Sony MDR-V6

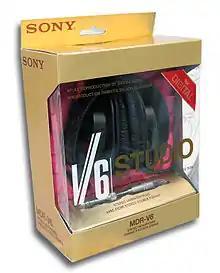
Sony MDR-V6 in its old retail box

Sony MDR-V6 is a folding pair of large-diaphragm headphones, the initial entry in Sony's Studio Monitor headphones, one of the most popular model lines among professional audio engineers. The product line was augmented by the MDR-V600, the MDR-7506 and then the MDR-7509 and MDR-7509HD models, which continue to be popular for audio editing, live sound and broadcast applications.